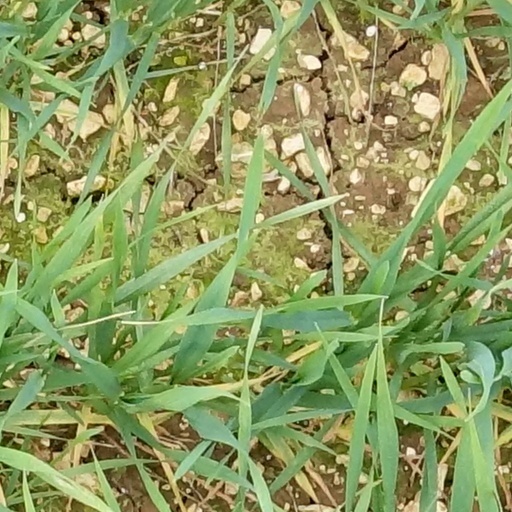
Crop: wheat